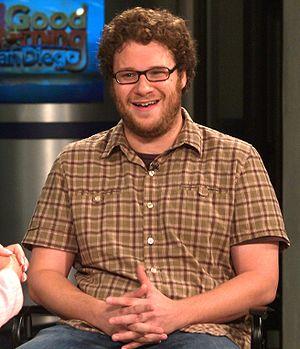
Seth Rogen [sɛθ ɹoʊ̯ɡən] est un acteur, humoriste, producteur, scénariste et réalisateur canadien, né le 15 avril 1982 à Vancouver.
Zack et Miri font un porno est un film américain écrit et réalisé par Kevin Smith, sorti en 2008. C'est son second film, après Père et Fille, qui ne se réfère pas au View Askewniverse, un univers de fiction qu'il avait créé dès son premier film en 1994 : Clerks : Les Employés modèles.
Délire Express ou Ananas Express au Québec est un film américain réalisé par David Gordon Green et sorti en salles le 6 août 2008 aux États-Unis et le 3 décembre 2008 en France.